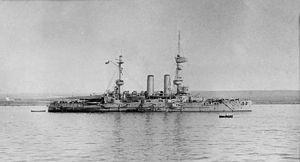
La classe Formidable est une classe de huit cuirassés de type pré-dreadnought construite pour la Royal Navy à la fin du XIXᵉ siècle. Elle fut conçue par l'ingénieur britannique William Henry White.